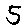
Label: 5